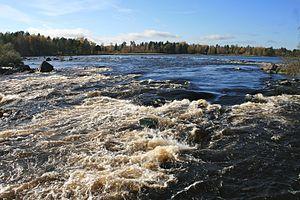
Le parc national de Färnebofjärden est un parc national suédois traversé par le fleuve Dalälven, à environ 140 km au nord de Stockholm. Il couvre 10 100 ha dont 4 110 aquatiques, à la frontière entre les comtés d'Uppsala, de Västmanland, de Dalécarlie et de Gävleborg.
Les parcs nationaux de Suède sont des aires protégées qui représentent le niveau de protection le plus strict que le gouvernement suédois peut garantir à une aire naturelle. En 2018, il existe 30 parcs nationaux qui couvrent au total environ 7 400 km² en excluant les zones marines, soit 1,5 % de la superficie du pays.